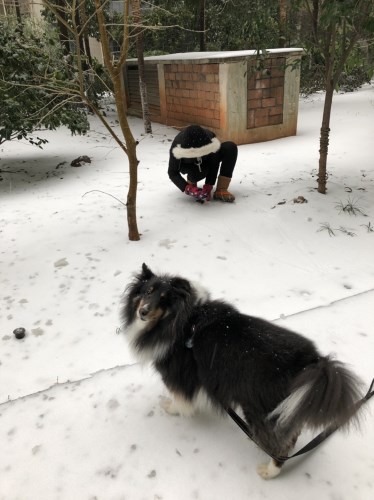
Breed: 274-n000110-Shetland_sheepdog